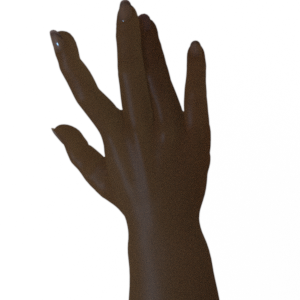
Label: paper